Ry Cooder

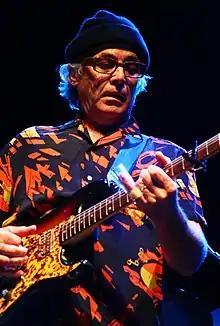
Cooder performing in June 2009

Ryland Peter Cooder (born March 15, 1947) is an American musician, songwriter, film score composer, record producer, and writer. He is a multi-instrumentalist but is best known for his slide guitar work, his interest in traditional music, and his collaborations with traditional musicians from many countries.